Gazi Hüseyin Pasha

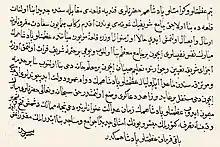
Gazi Hüseyin Pasha's proposal for the construction of a mosque and a teacher's house in Heraklion

Conquest of the Aegean island Crete from Venice was uncharacteristically trying for Ottoman Empire. While the Ottoman Empire was in stagnation, the military and naval technology of the Europeans was on the rise. Although Chania, a major Cretan city, had been captured in 1645, the rest of the island, especially the capital Candia (Heraklion), was able to resist the Ottomans. The Ottoman Empire was unable to send reinforcements to Crete because the strait of Dardanelles (Çanakkale) was blocked by the Venetian navy.